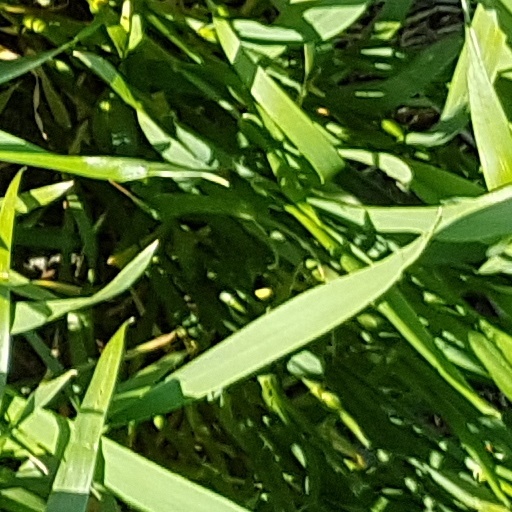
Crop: wheat